Climate change in Kenya

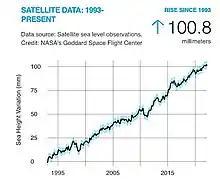
NASA-Satellite-sea-level-rise-observations

Currently, the annual rise of sea level is approximately 3mm every year. Regional variations exist due to natural variability in regional winds and ocean currents, which can take place over periods of days to months or even decades.